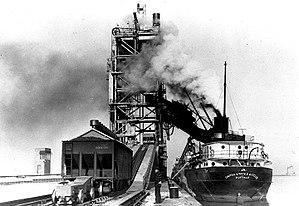
Quai de chargement et petit cargo dont la machine à vapeur est elle-même alimentée par du charbon. (navire
Le charbon est une roche sédimentaire combustible, riche en carbone, de couleur noire ou marron foncé, formée à partir de la dégradation partielle de la matière organique des végétaux. Il est exploité dans des mines appelées charbonnages en tant que combustible.